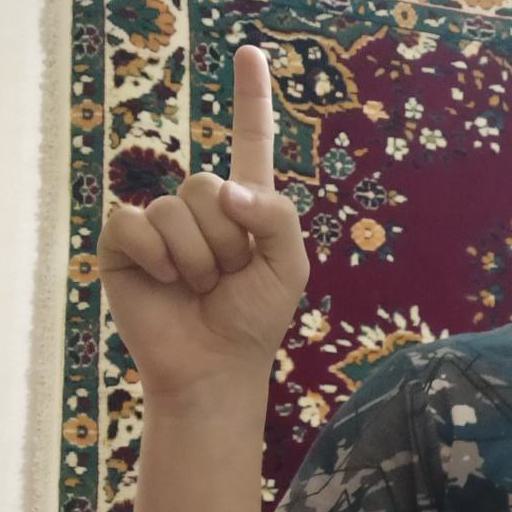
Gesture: one